1996 Summer Olympics

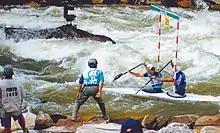
Whitewater slalom events at the Ocoee Whitewater Center

The 1996 Summer Olympic program featured 271 events in 26 sports. Softball, beach volleyball and mountain biking debuted on the Olympic program, together with women's football, lightweight rowing, women's swimming, women's fencing, and a team rhythmic gymnastics event.